St. Mary's Church and Rectory (Iowa City, Iowa)

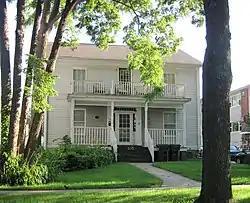
Original rectory

The first Mass in what is now Iowa City was celebrated by a frontier missionary, the Rev. Samuel Charles Mazzuchelli, OP, on December 20, 1840. It was attended by 28 people in a building that doubled as a private home and a hotel owned by Fred Haberstroh. The University of Iowa’s School of Business is currently on that location. The previous day, Mazzuchelli had arrived from St. Paul's Church in Burlington and bought two lots for $2,000 on which the church and rectory stand today.